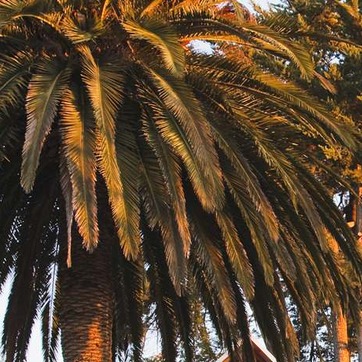
Material: foliage